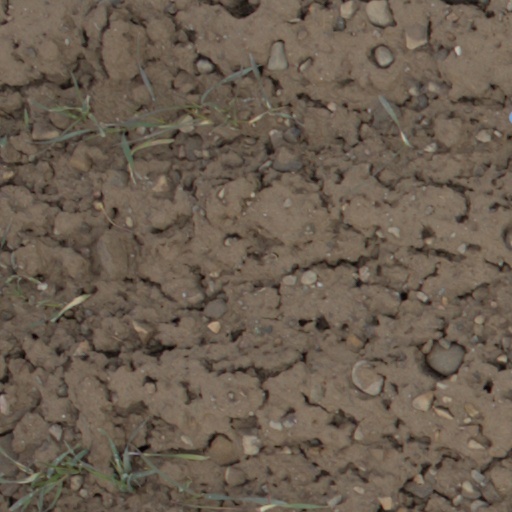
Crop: wheat